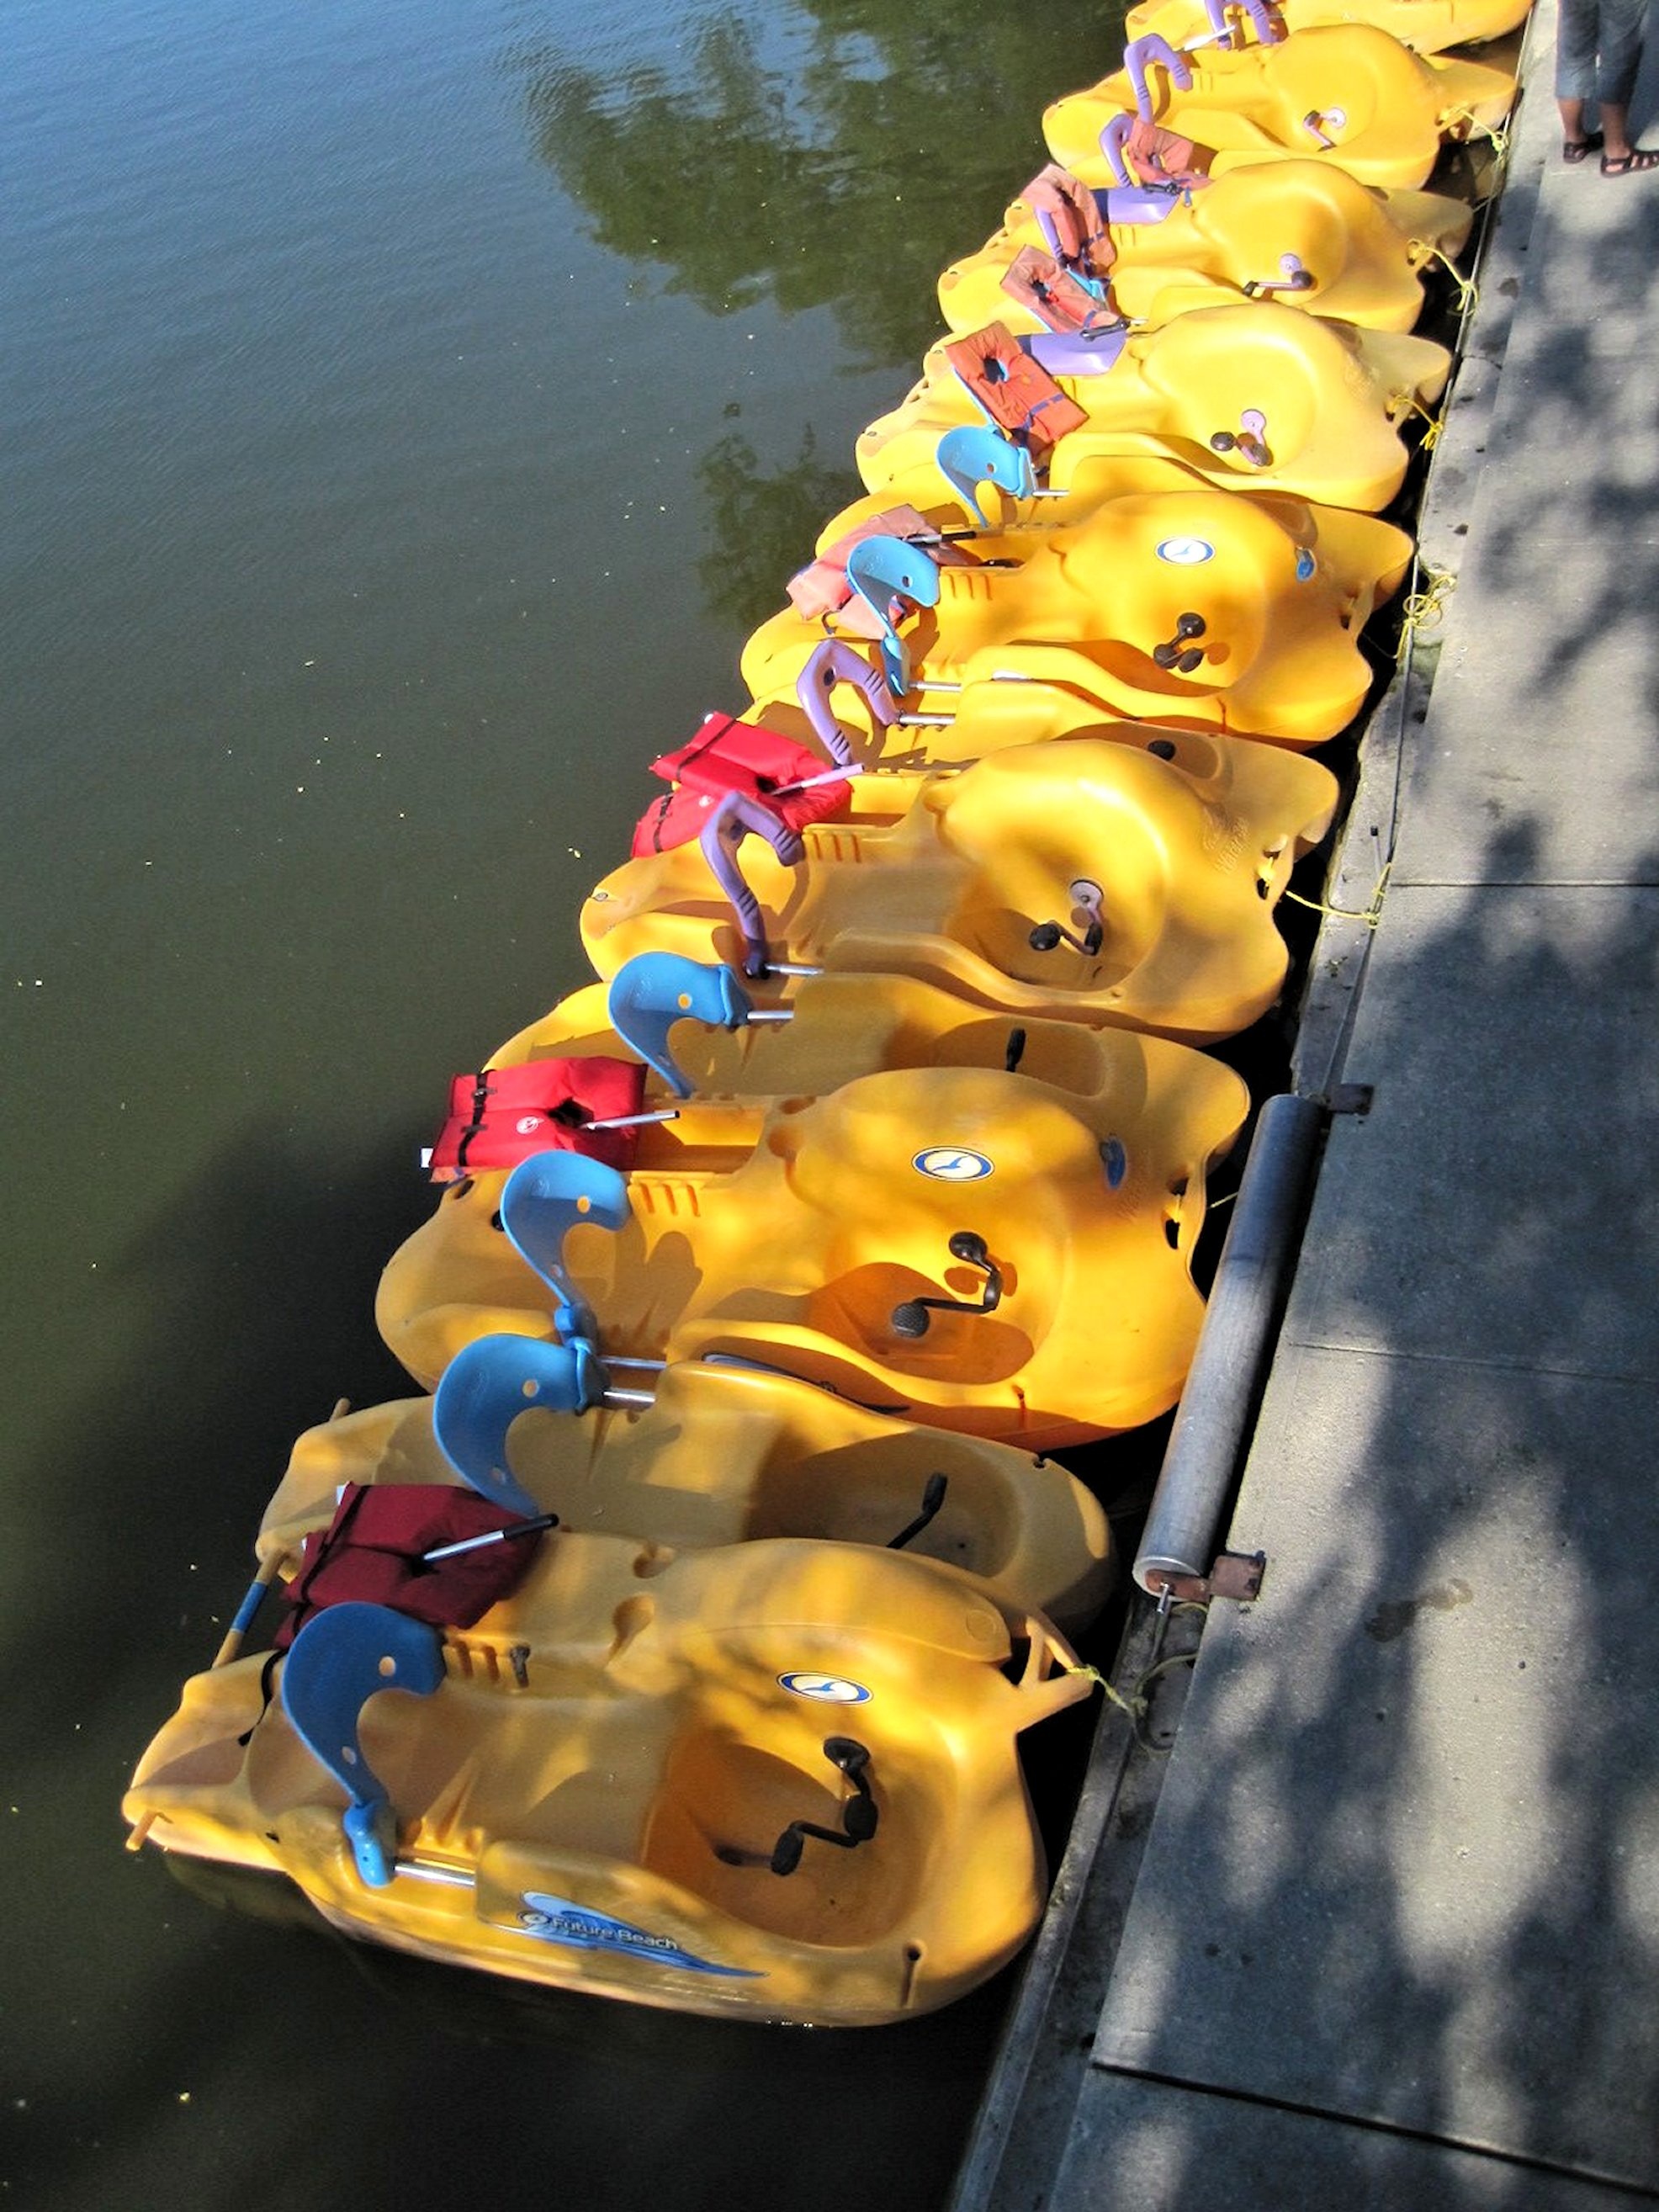
water, boat, reflection, vehicle, color, yellow, boating, canada, ontario, paddle boats, river's edge